Monroe State Bank Building

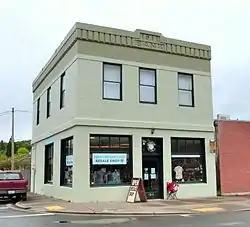
The Monroe State Bank Building in 2017

The Monroe State Bank Building, located in Monroe, Oregon, is a building listed on the National Register of Historic Places. When it opened in 1911 it was headquarters of the only bank established in southeast Benton County, Oregon.